Alexander Chavchavadze

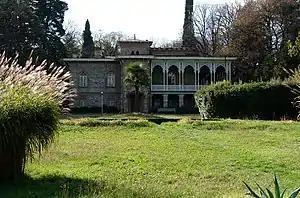
Alexander Chavchavadze's house

Chavchavadze's influence over Georgian literature was immense. He moved the Georgian poetic language closer to the vernacular, combining the elements of the formal wealth and somewhat artificial antiquated "high" style inherited from the 18th-century Georgian Renaissance literature, melody of Persian lyrical poetry, particularly Hafiz and Saadi, bohemian language of the streets of Tiflis and the moods and themes of European Romanticism. The subject of his works varied from purely anacreontic in his early period to deeply philosophic in his maturity.